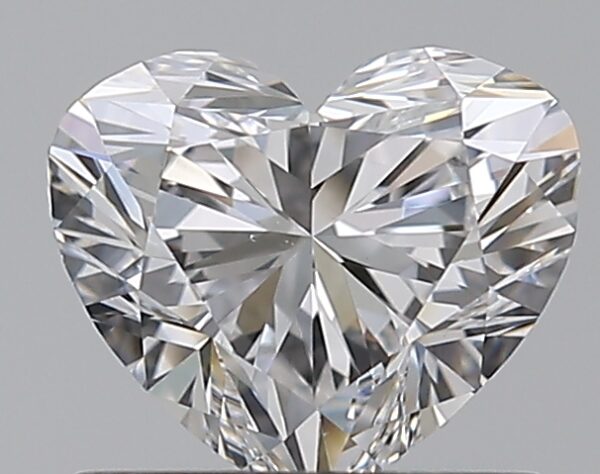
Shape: heart
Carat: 0.7
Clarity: VS2
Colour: D
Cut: EX
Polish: EX
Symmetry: VG
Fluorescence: N
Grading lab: GIA
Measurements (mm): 5.21 x 6.05 x 3.63